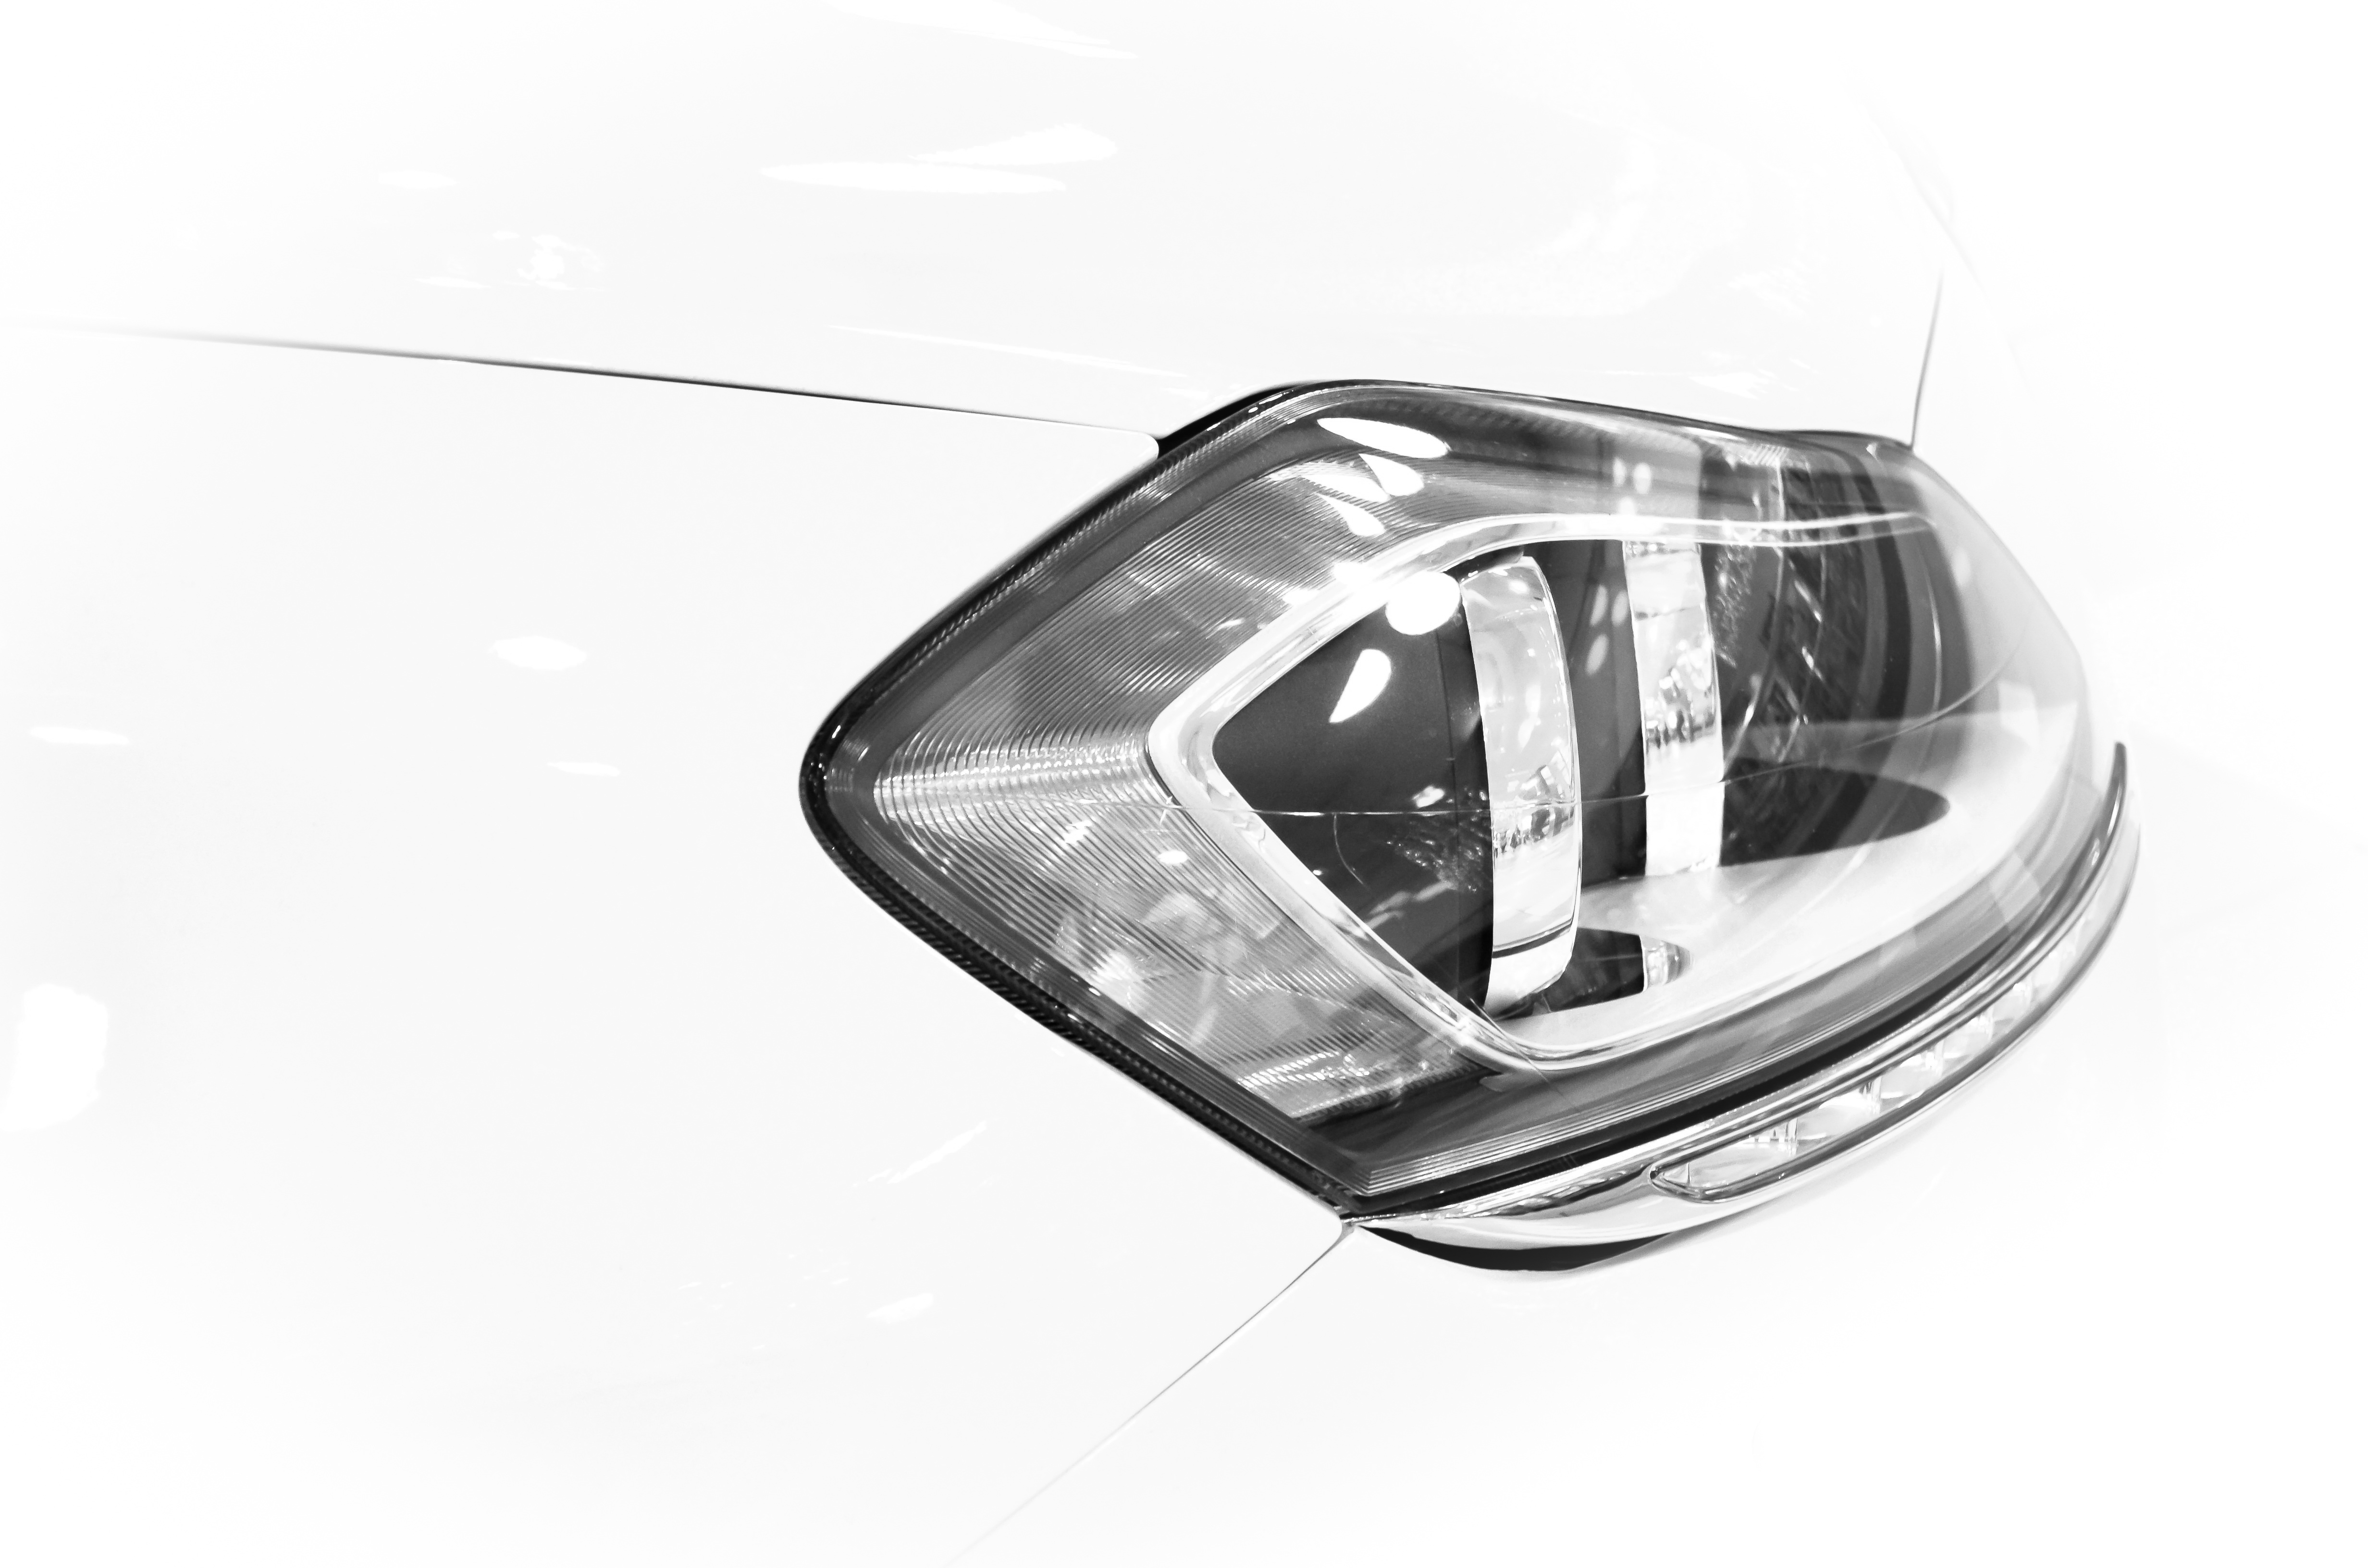
light, car, wheel, window, glass, auto, lighting, headlamp, bumper, font, rim, reflector, automotive exterior, automotive lighting, automotive tail brake light